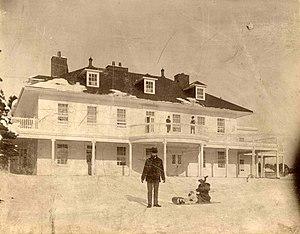
Le manoir Montmorency est une ancienne villa bourgeoise située au haut de la chute Montmorency, à Québec. Le bâtiment fait aujourd'hui parti du parc de la Chute-Montmorency et abrite des salles de réception, un restaurant, une boutique et un centre d'interprétation.